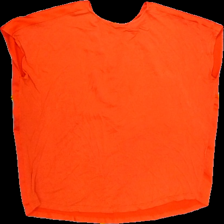
View: back
Type: Blouse
Category: Ladies
Brand: MANGO
Colors: Red
Material: 50%polyester 50%viscose
Pattern: Plain
Cut: Regular, V-collar
Size: XS
Season: All
Trend: No trend
Stains: No
Price range: 50-100
Recommended usage: Export